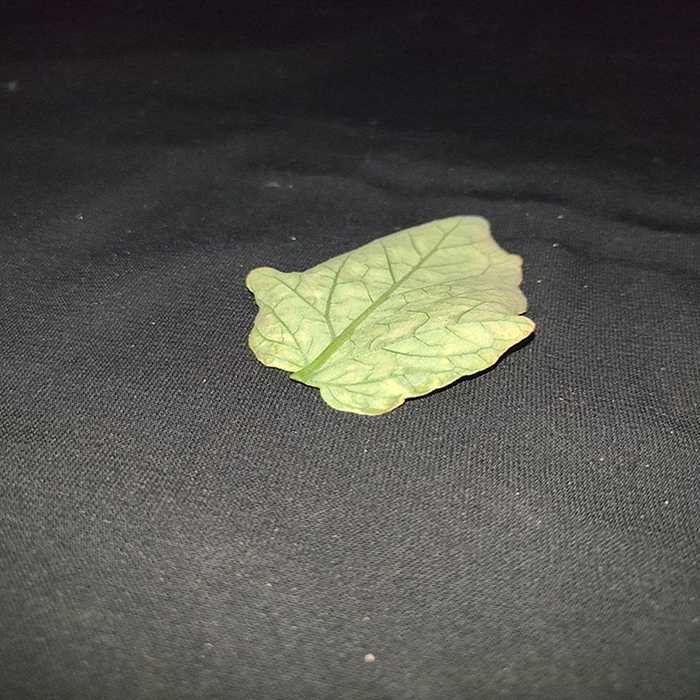
Plant: Tomato
Label: Tomato spotted wilt